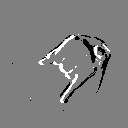
ASL letter: j